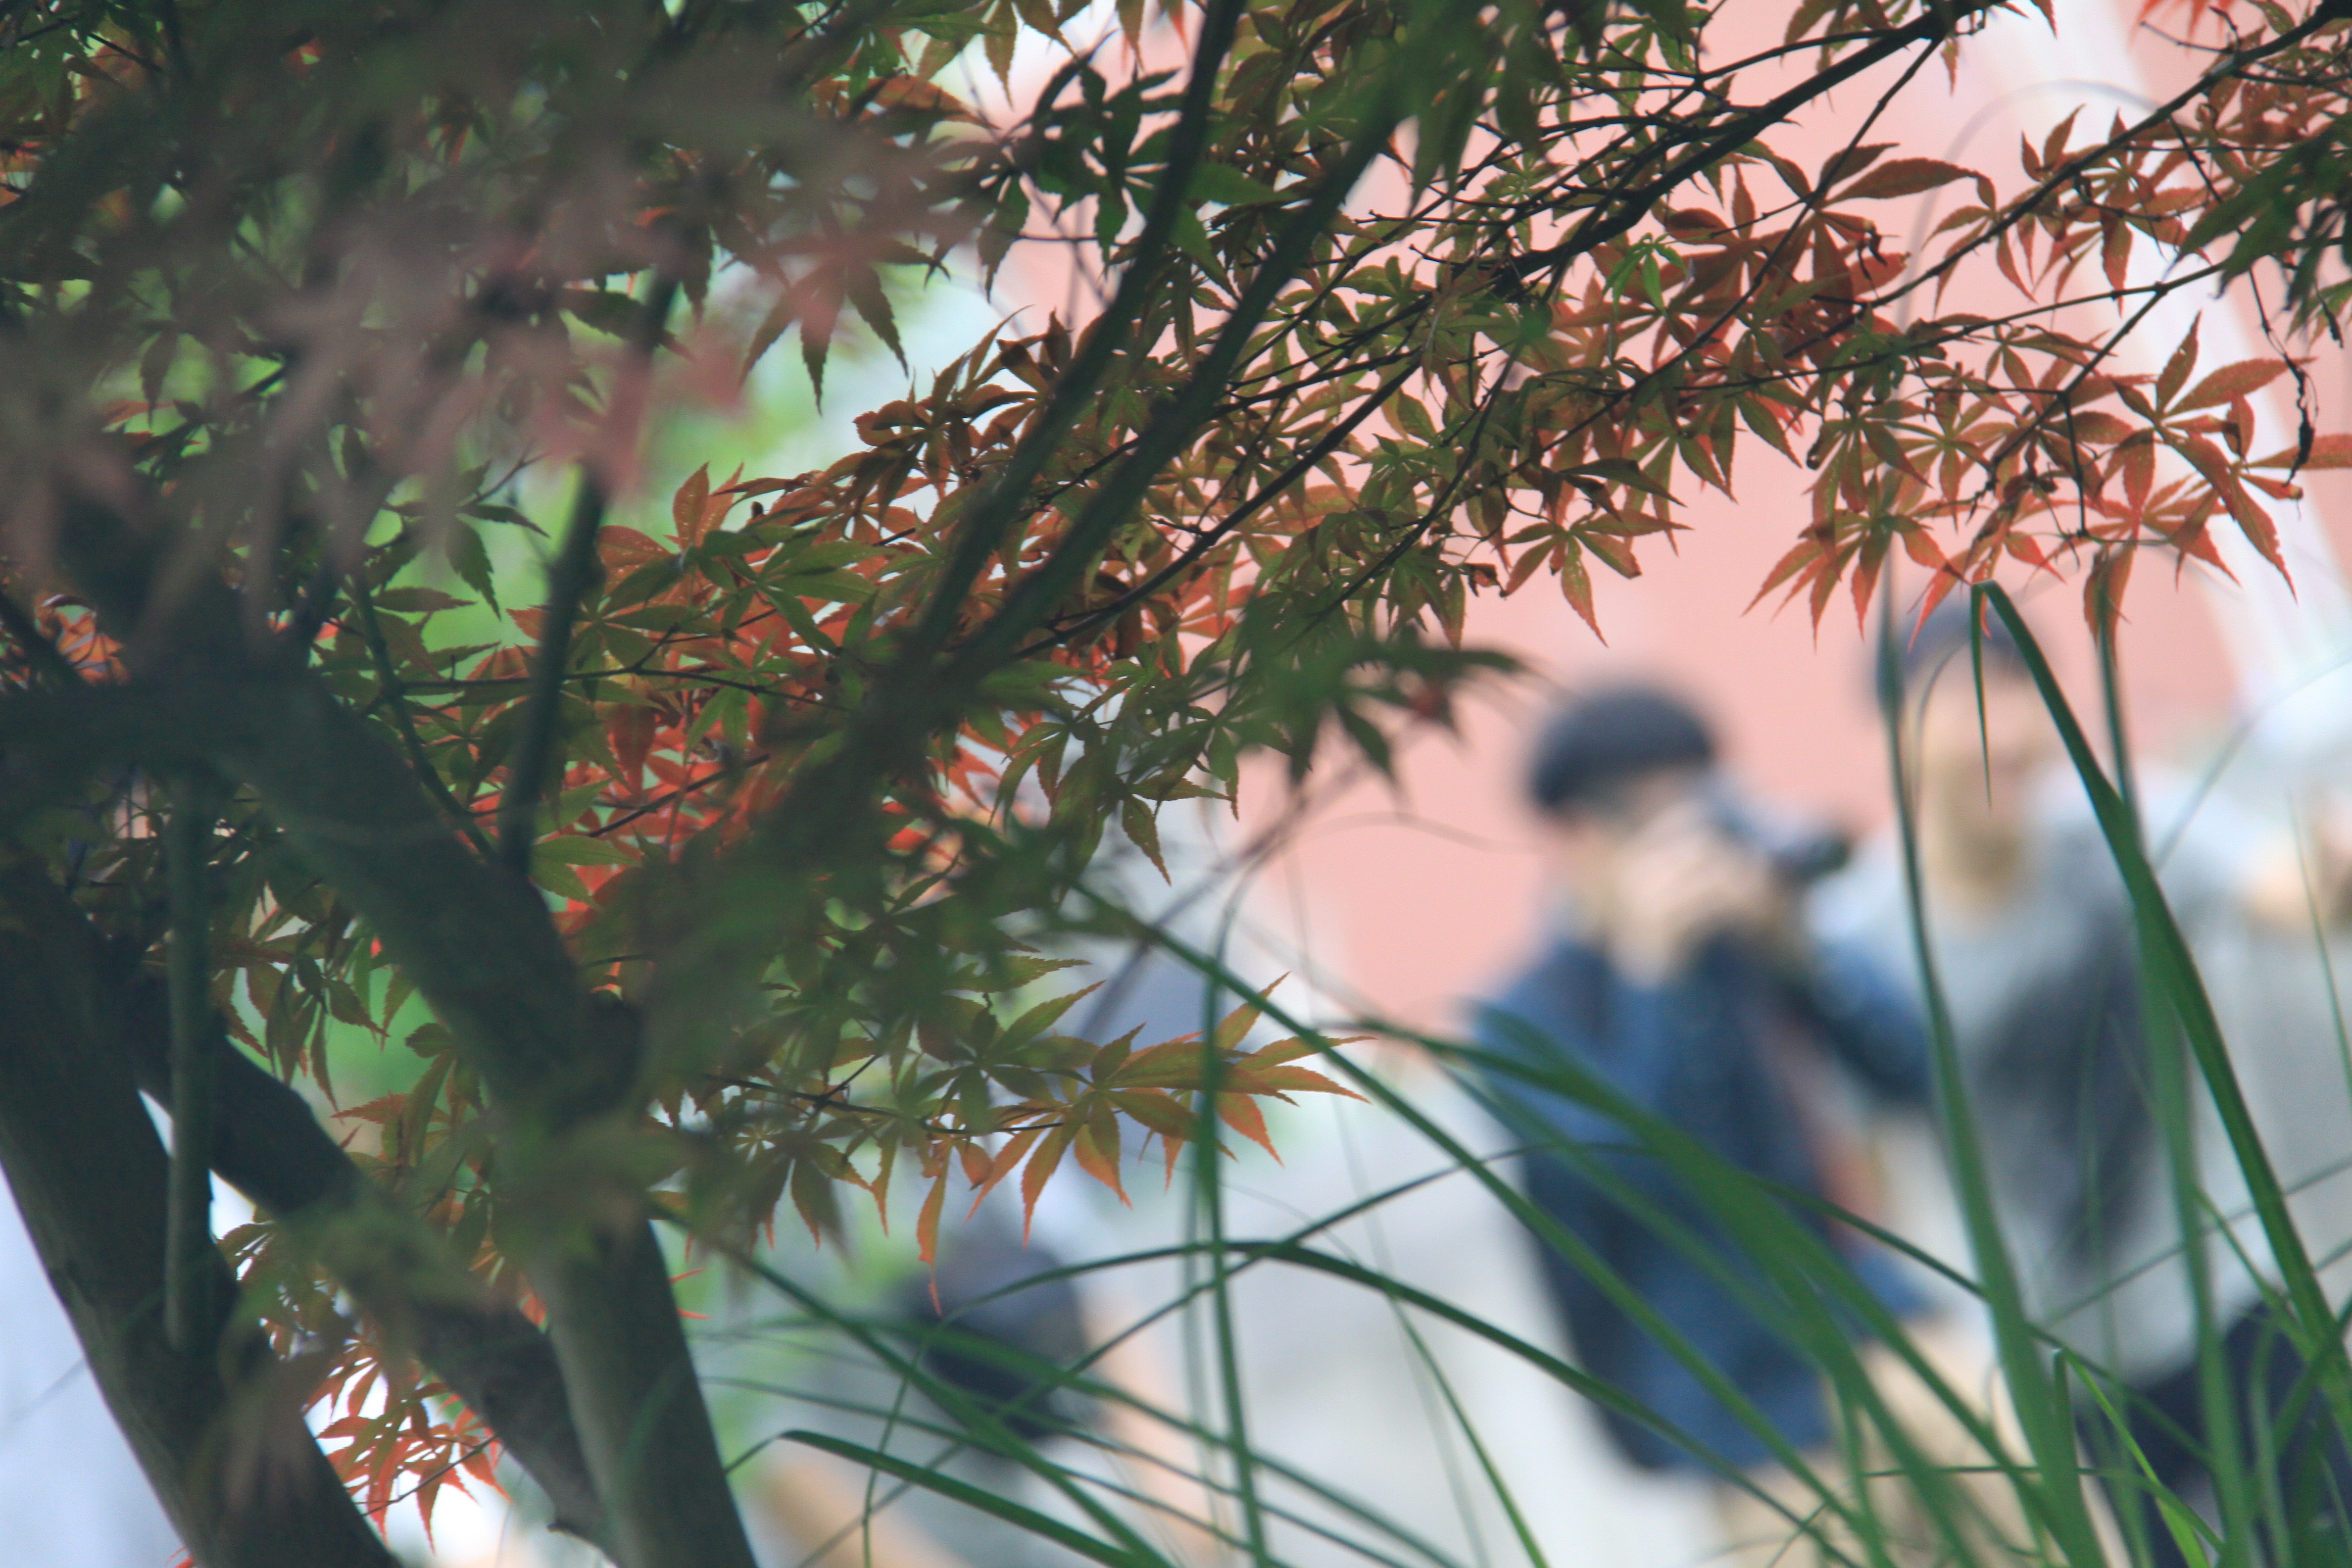
tree, nature, grass, branch, bokeh, blur, plant, photographer, sunlight, leaf, flower, green, botany, flora, background, shrubs, out of focus, flowering plant, woody plant, land plant, arecales